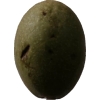
Label: nut